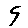
Label: 9